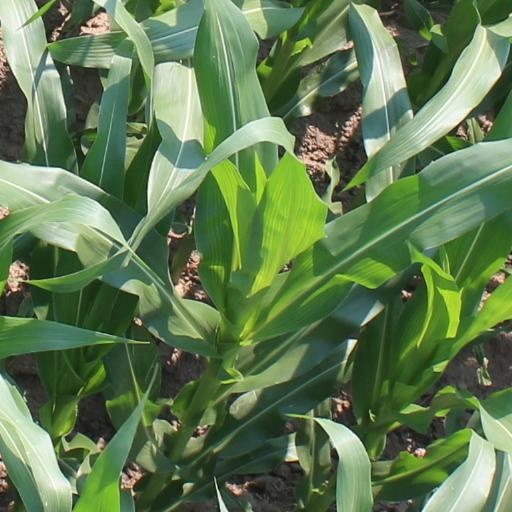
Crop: maize; corn